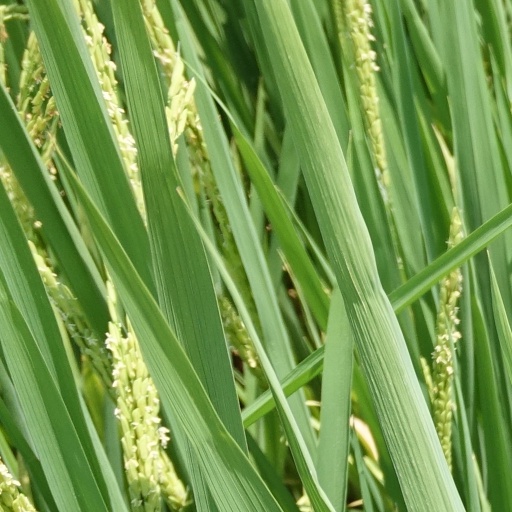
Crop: rice